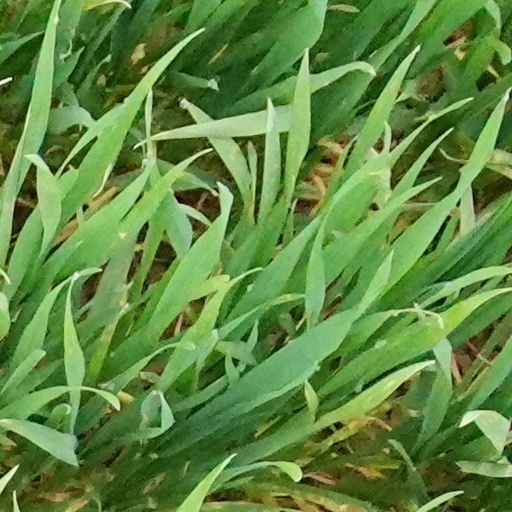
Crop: wheat